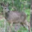
Label: deer